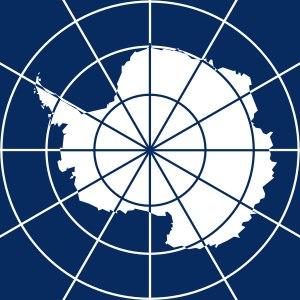
L'Antarctique, parfois appelé « le Continent Austral » ou « le Continent Blanc », est le continent le plus méridional de la Terre. Situé autour du pôle Sud, il est entouré des océans Atlantique, Indien et Pacifique et des mers de Ross et de Weddell. Il forme le cœur de la région antarctique qui inclut également les parties émergées du plateau des Kerguelen ainsi que d'autres territoires insulaires de la plaque antarctique plus ou moins proches. L'ensemble de ces territoires, qui partagent des caractéristiques écologiques communes, constitue l'écozone antarctique.